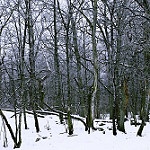
Scene: Outdoor